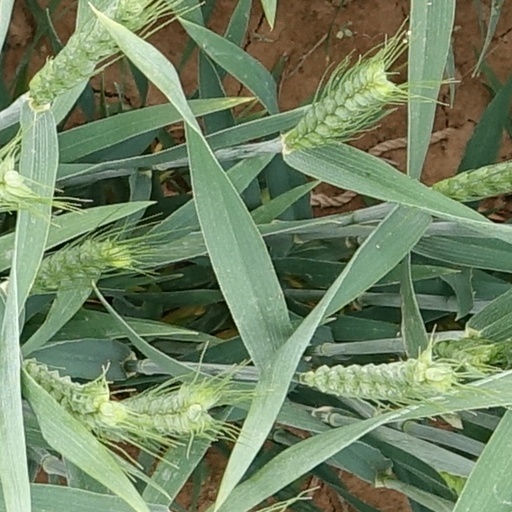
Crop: wheat